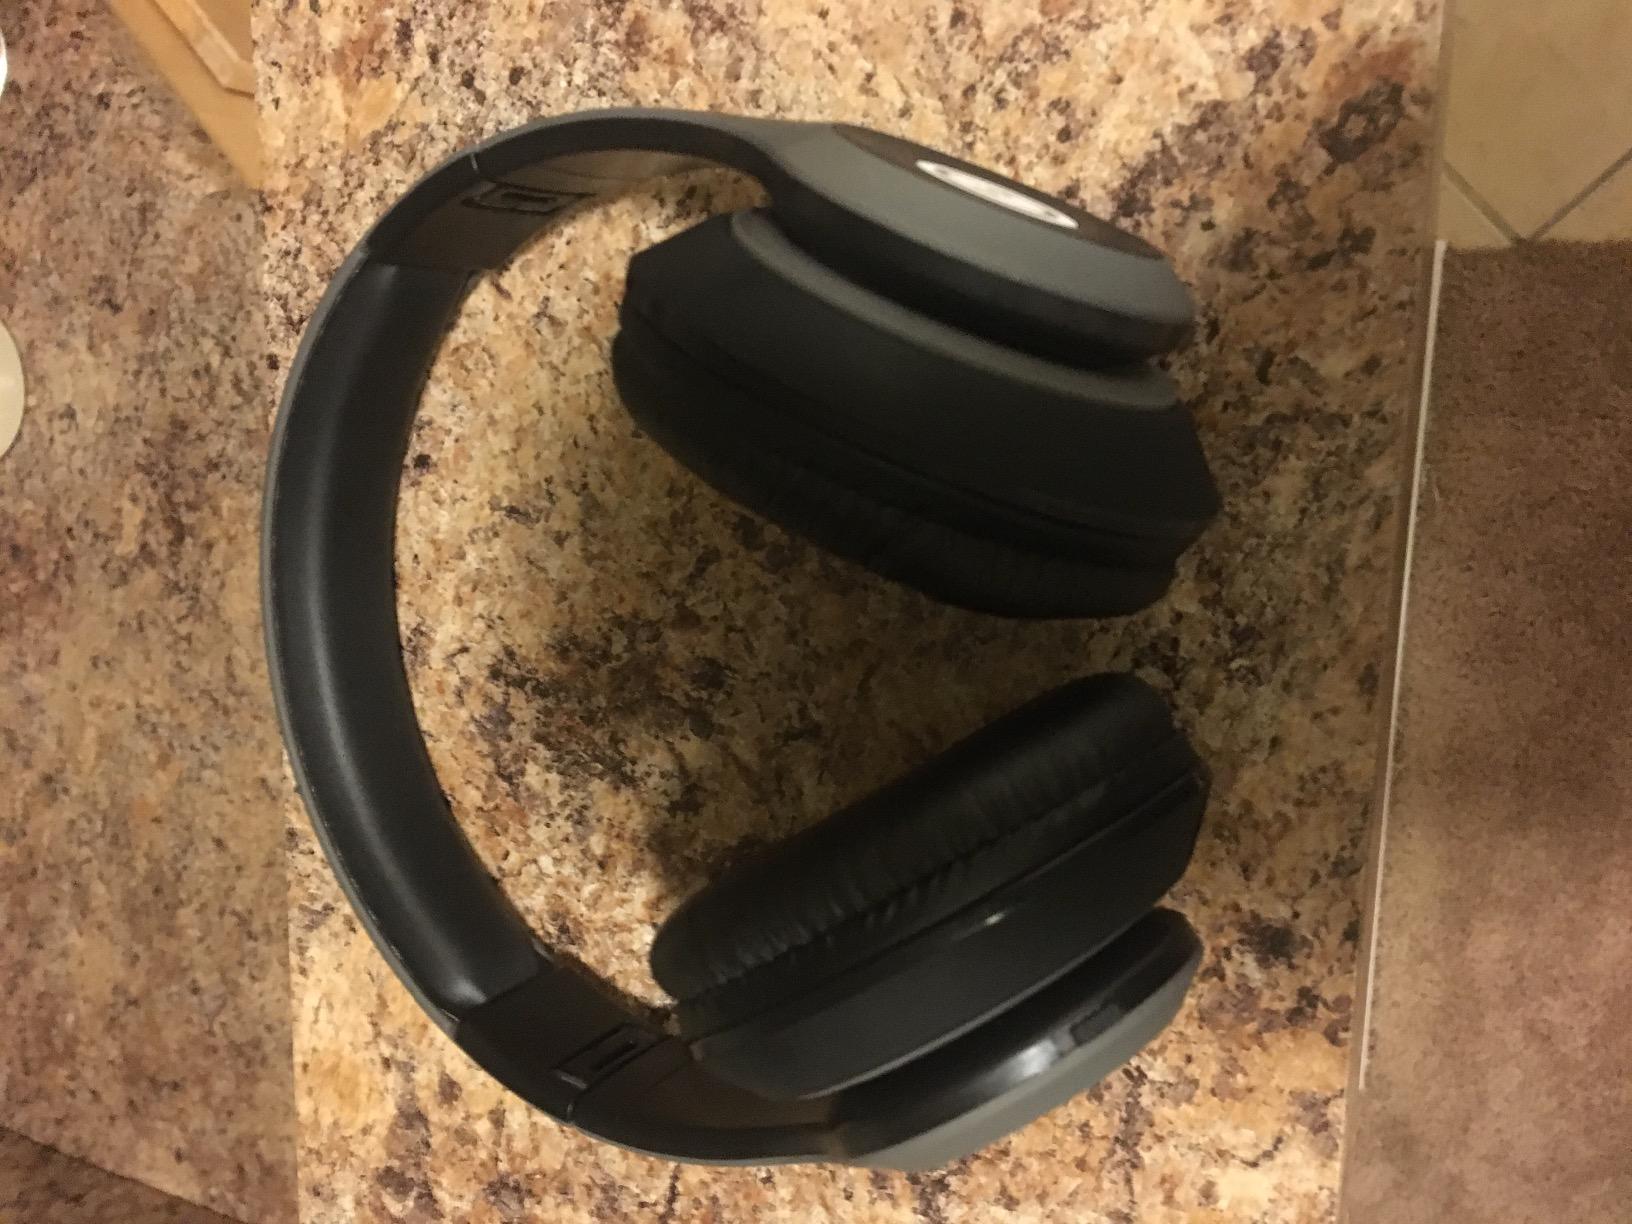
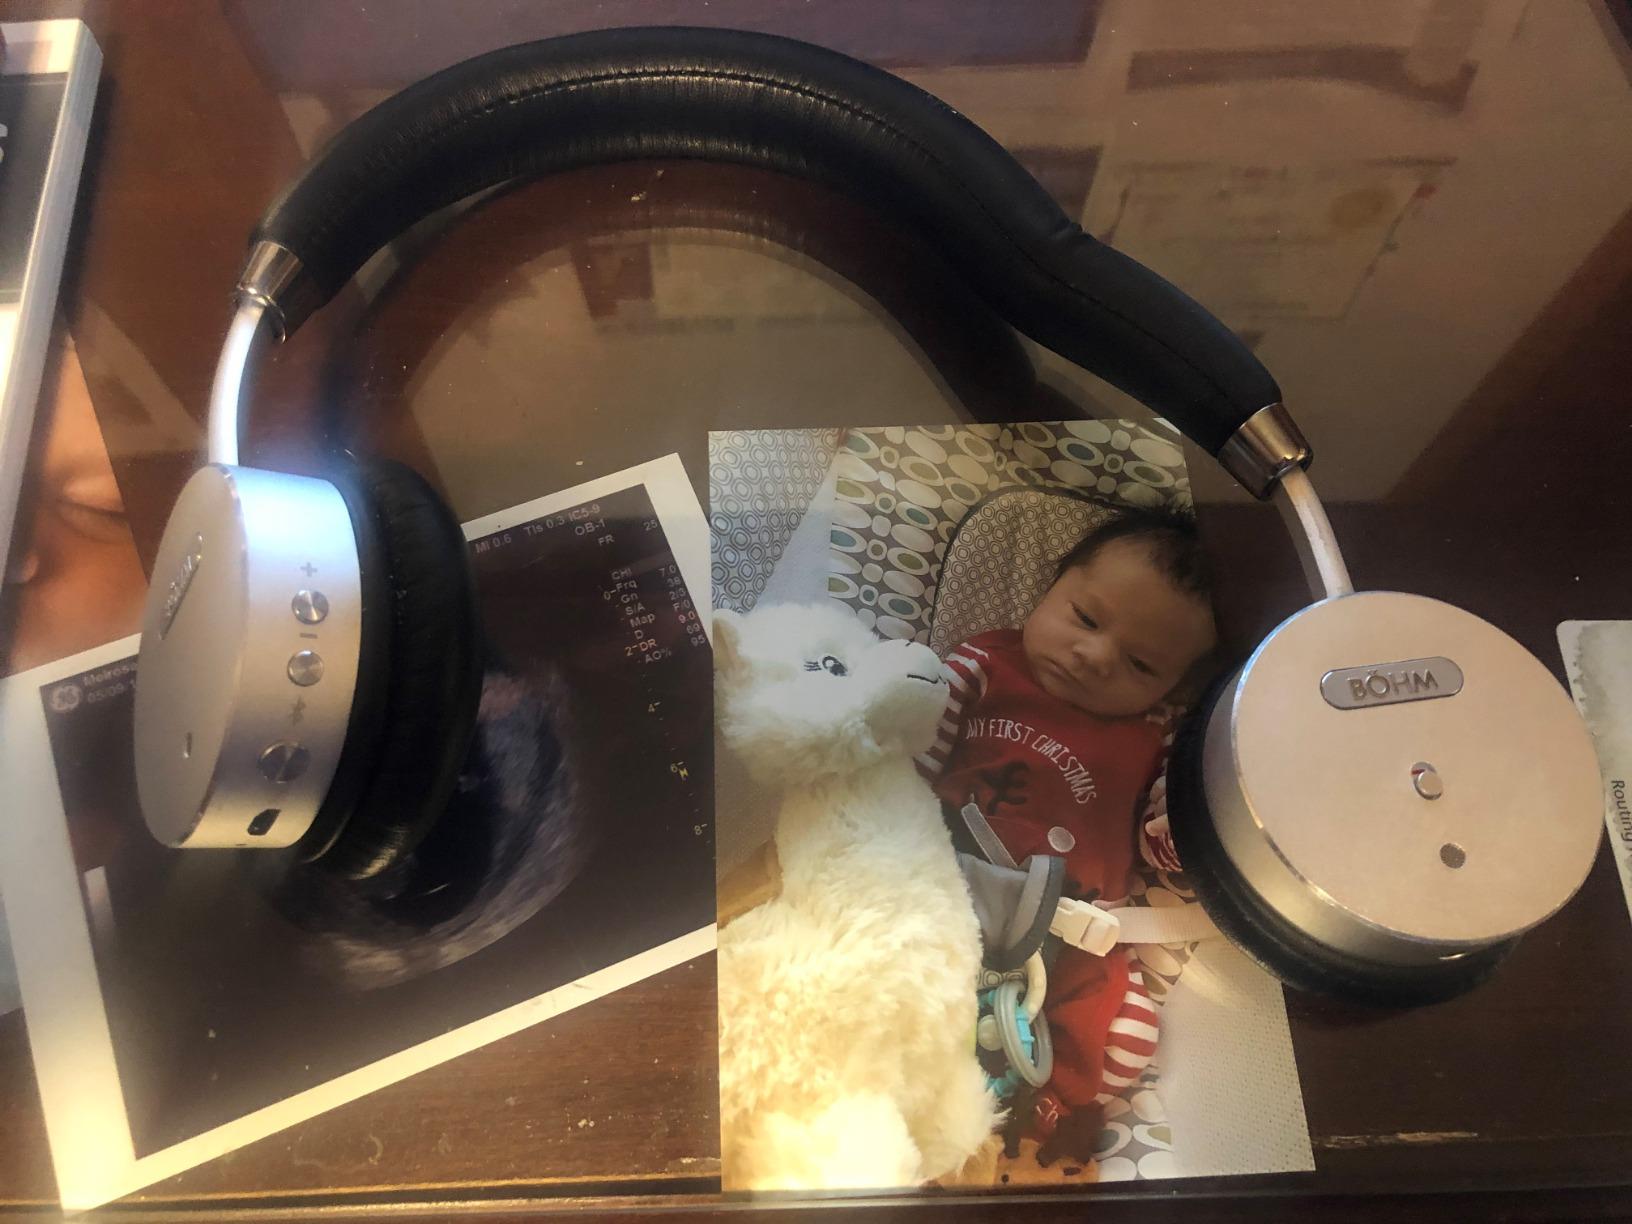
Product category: headphones
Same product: no